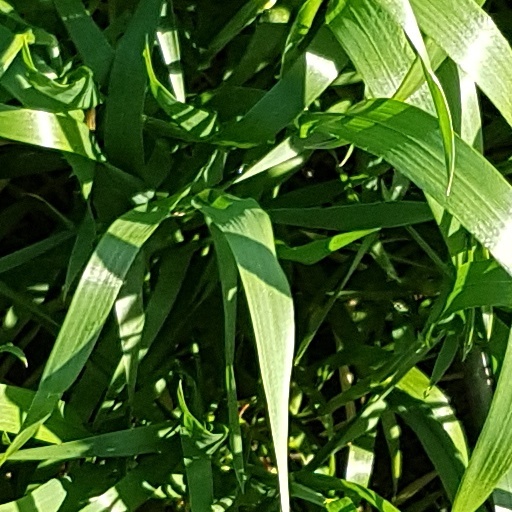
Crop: wheat